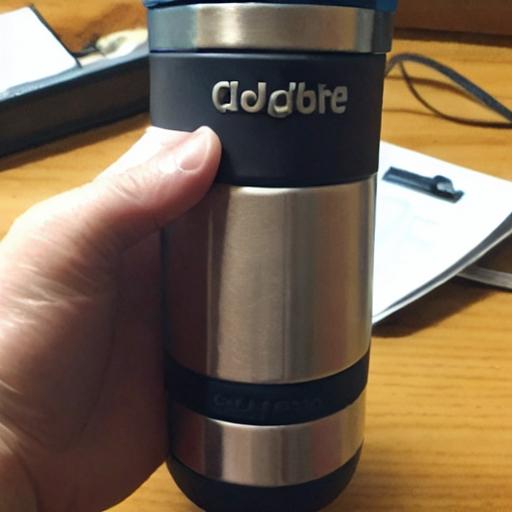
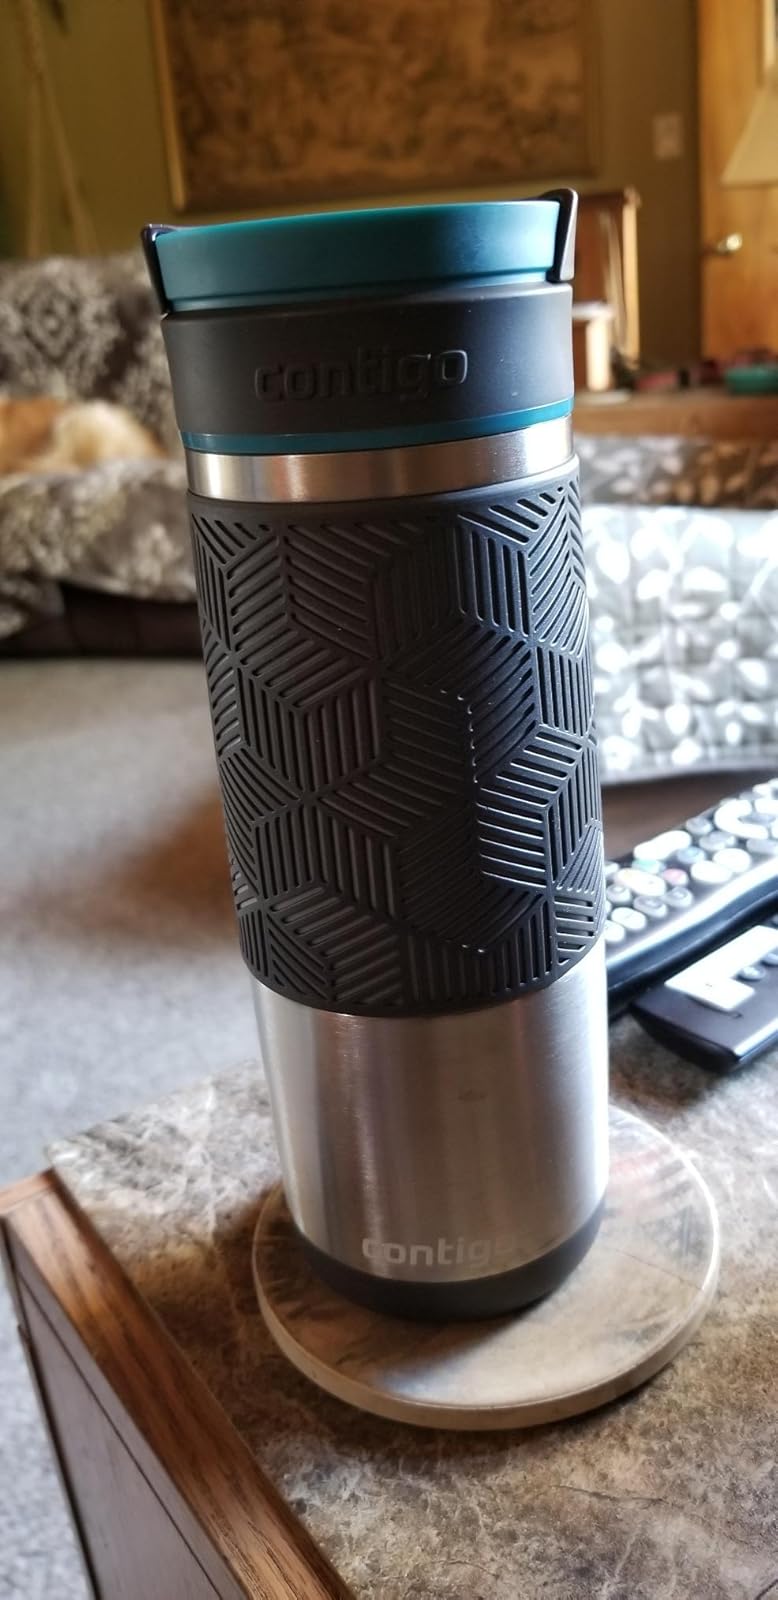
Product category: items_mug
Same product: no